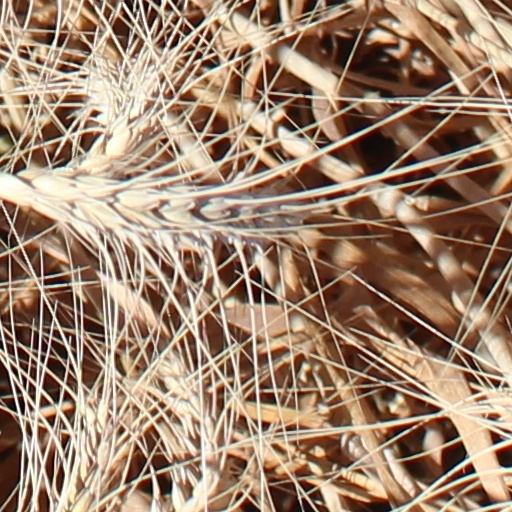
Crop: wheat